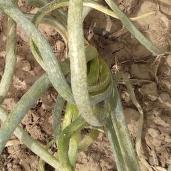
Crop: Onion
Condition: virosis-d